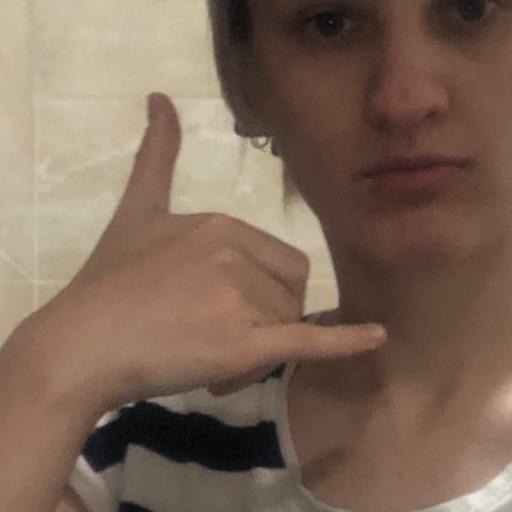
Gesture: call